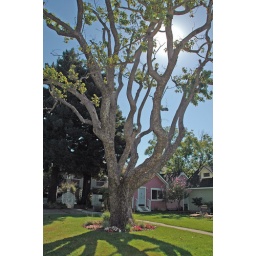
The tree in front of Judge William Blackburn's house in Santa Cruz.